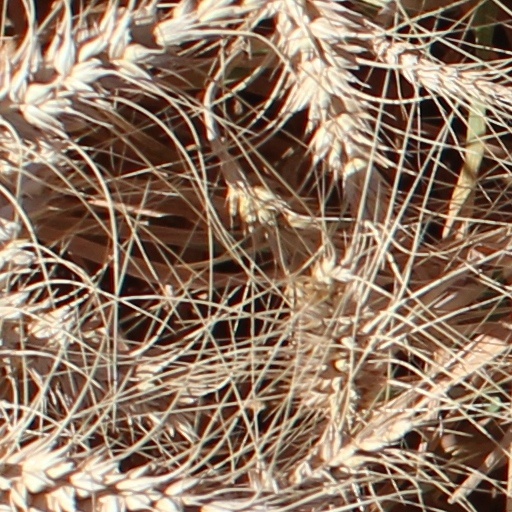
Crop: wheat